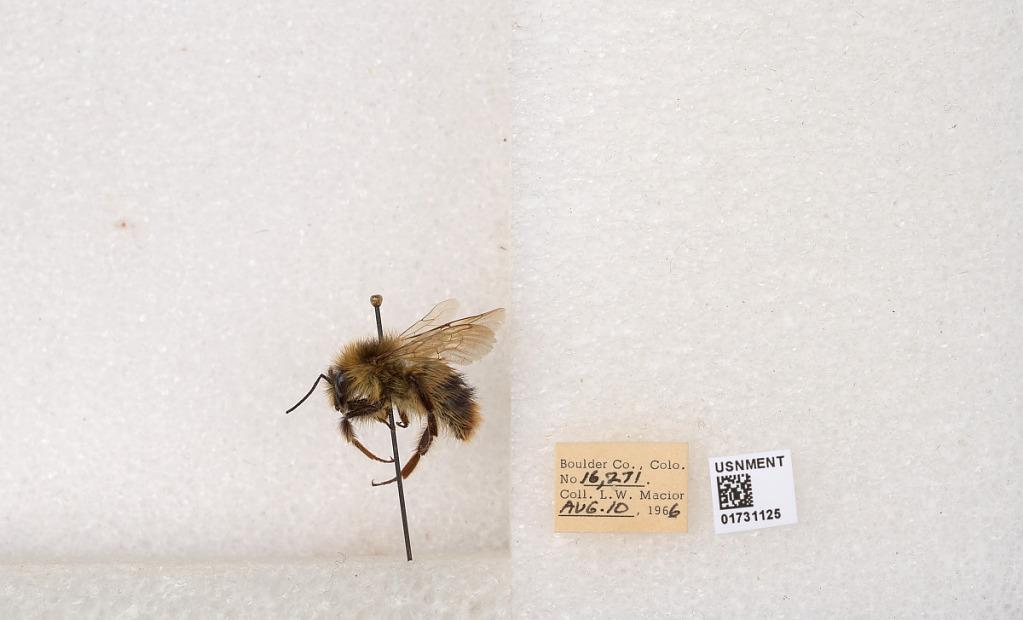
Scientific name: Bombus kirbyellus
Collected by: L. Macior
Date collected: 1966-8-10
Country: United States
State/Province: Colorado
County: Boulder
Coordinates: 40.0925, -105.358